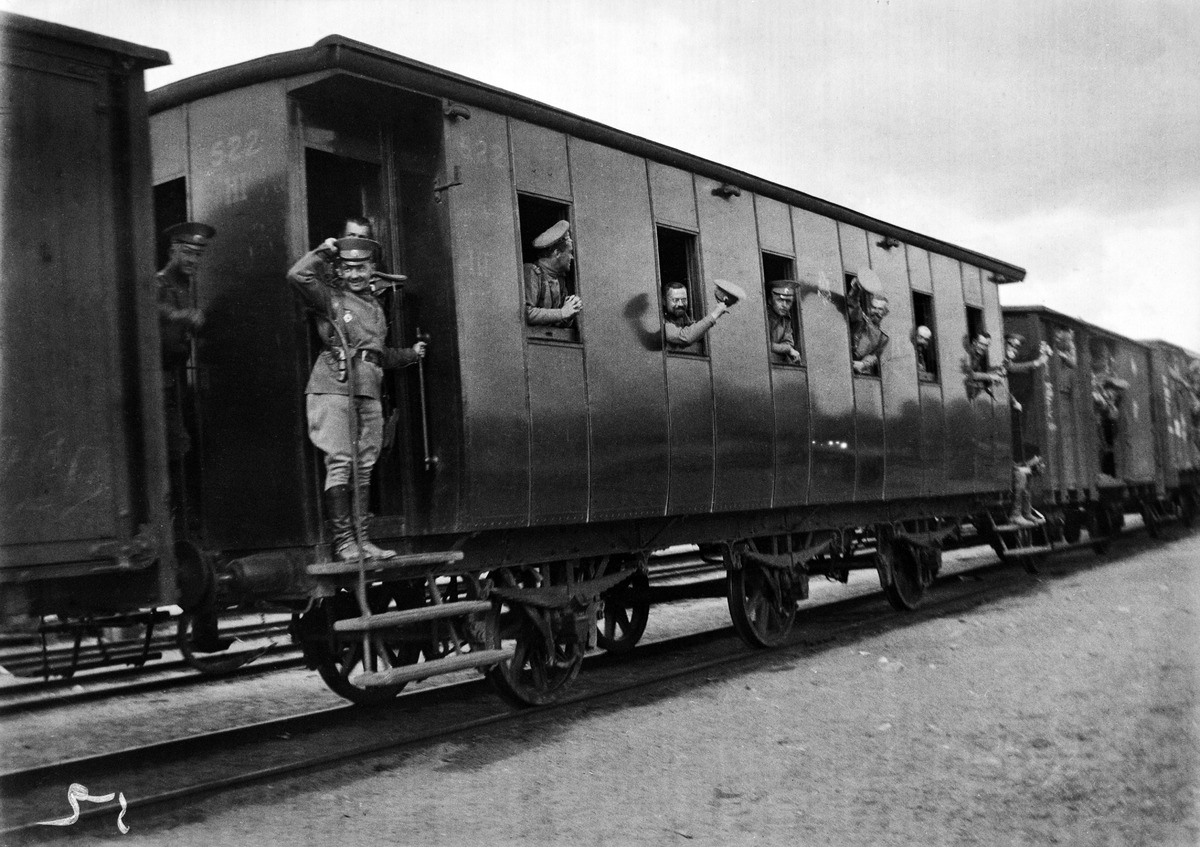
Ensimmäinen maailmansota
sisällön kuvaus: Ensimmäinen maailmansota. Venäläisiä upseereita lähdössä sotaan Helsingin

rautatieasemalta. mustavalkoinen
Kuvaaja: Timiriasew, Ivan, valokuvaaja
Ajankohta: kuvausaika 1914
Paikka: Suomi, Uusimaa, Helsinki, Kluuvi Helsinki, Rautatieasema
Aiheet: Venäjän keisarillinen armeija, sodat ensimmäinen maailmansota, sotilashenkilöstö upseerit, sotilaat, vaatteet sotilaspuvut, rautatiekuljetukset, rautatiekalusto, junat